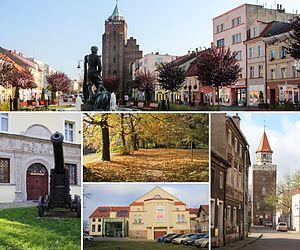
Chojnów, est une ville du sud-ouest de Pologne sur le Skora, dans la voïvodie de Basse-Silésie.